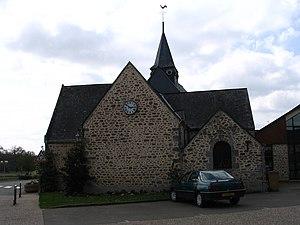
L'église de La Bazoge-Montpinçon, Mayenne, France.
La Bazoge-Montpinçon est une commune française, située dans le département de la Mayenne en région Pays de la Loire, peuplée de 1 015 habitants.
La liste des églises de la Mayenne recense de manière exhaustive les églises, cathédrale et basiliques situées dans le département français de la Mayenne.